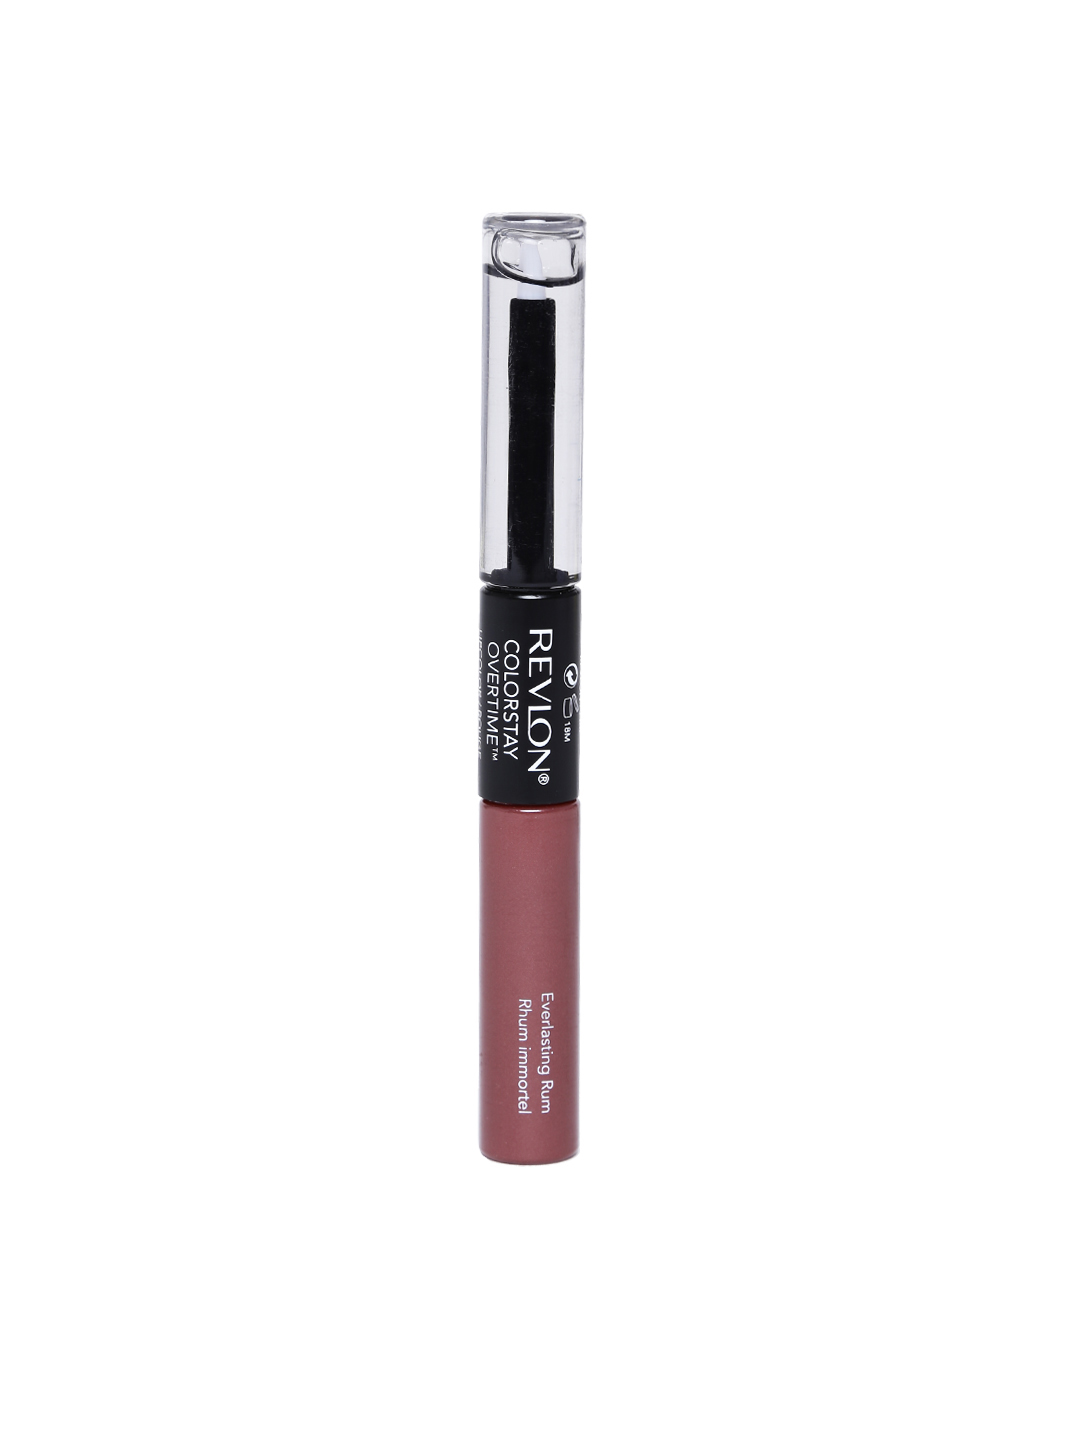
Revlon ColorStay Overtime Everlasting Rum Lipcolor 370
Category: Personal Care / Lips / Lipstick
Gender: Women
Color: Brown
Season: Spring 2017
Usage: Casual